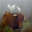
Label: cattle